Hashio Station

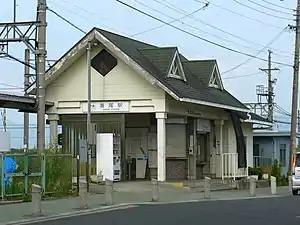
Hashio station in 2012

is a passenger railway station located in the town of Kōryō, Nara Prefecture, Japan. It is operated by the private transportation company, Kintetsu Railway.